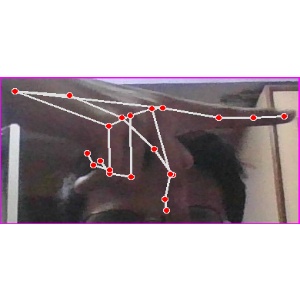
अक्षर: प